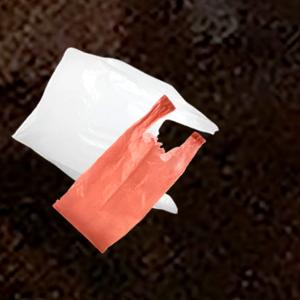
Label: plasticbags